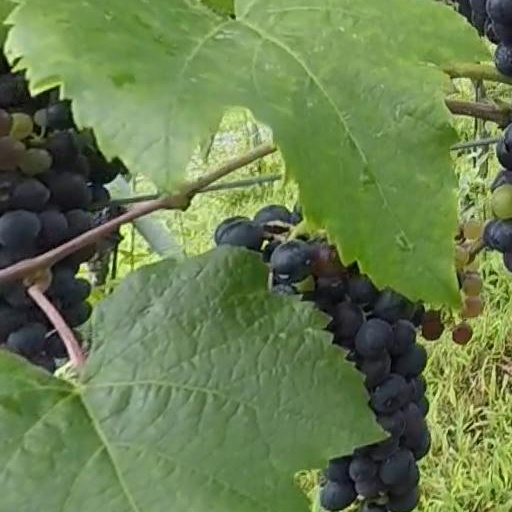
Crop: grape